Numeracy

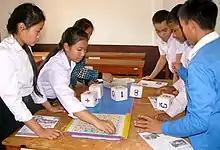
Children in Laos have fun as they improve numeracy with "Number Bingo". They roll three dice, construct an equation from the numbers to produce a new number, then cover that number on the board, trying to get four in a row.

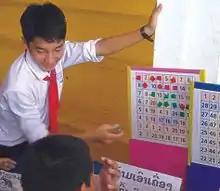
Number bingo improves math skills. LPB Laos.

Numeracy is the ability to understand, reason with, and apply simple numerical concepts; it is the numerical counterpart of literacy. The charity National Numeracy states: "Numeracy means understanding how mathematics is used in the real world and being able to apply it to make the best possible decisions...It's as much about thinking and reasoning as about 'doing sums'". Basic numeracy skills consist of comprehending fundamental arithmetical operations like addition, subtraction, multiplication, and division. For example, if one can understand simple mathematical equations such as 2 + 2 = 4, then one would be considered to possess at least basic numeric knowledge. Substantial aspects of numeracy also include number sense, operation sense, computation, measurement, geometry, probability and statistics. A numerically literate person can manage and respond to the mathematical demands of life.